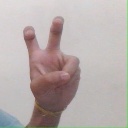
अक्षर: ई